Panama–Pacific International Exposition

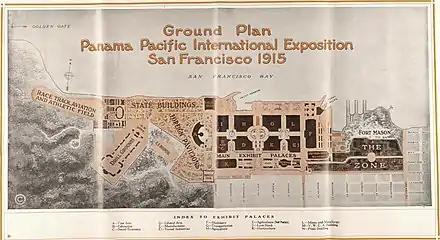
Map of Exposition

Among the exhibits at the exposition was the "C. P. Huntington", the first steam locomotive purchased by Southern Pacific Railroad; the locomotive is now on static display at the California State Railroad Museum in Sacramento. A telephone line was also established to New York City so people across the continent could hear the Pacific Ocean. The Liberty Bell traveled by train on a nationwide tour from Philadelphia, Pennsylvania, to attend the exposition.